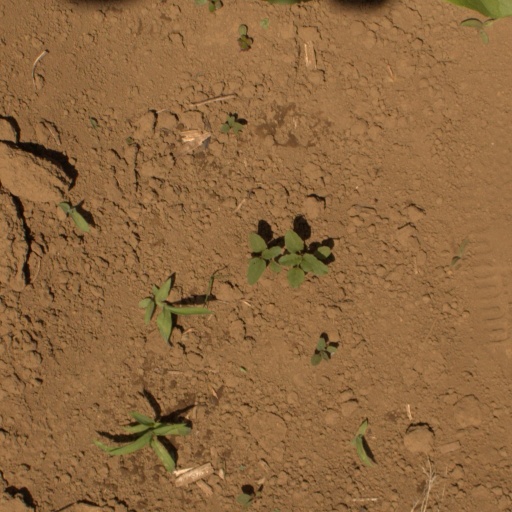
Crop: Jerusalem artichoke